William Dell

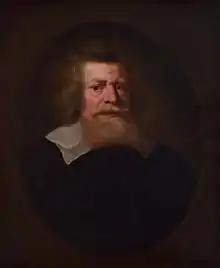
William Dell by Peter Lely

William Dell (c. 1607–1669) was an English clergyman, Master of Gonville and Caius College, Cambridge from 1649 to 1660, and prominent radical Parliamentarian.